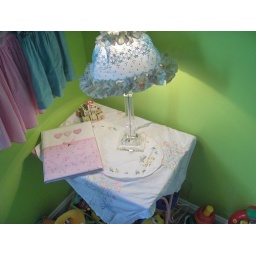
table and lamp in her room